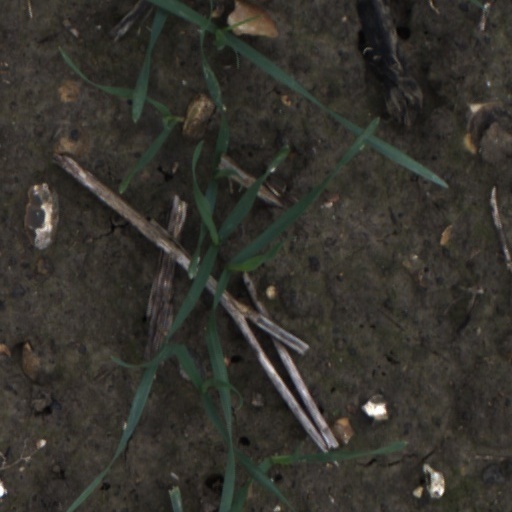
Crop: wheat